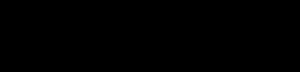
Gill Sans est une police de caractères créée en 1928 par le graphiste et sculpteur britannique Eric Gill. La police s'inspire de l'Edward Johnston's, utilisée pour le métro londonien, et a servi de base à de nombreuses autres polices humanistes telles que le Syntax et le SS Scala Sans.
Cette page présente les partis, mouvement politiques et personnalités reliés au centre en France selon leur famille politique ou leur formation.